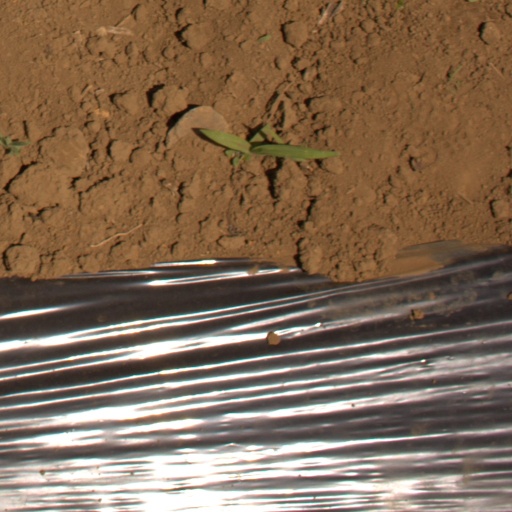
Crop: Jerusalem artichoke